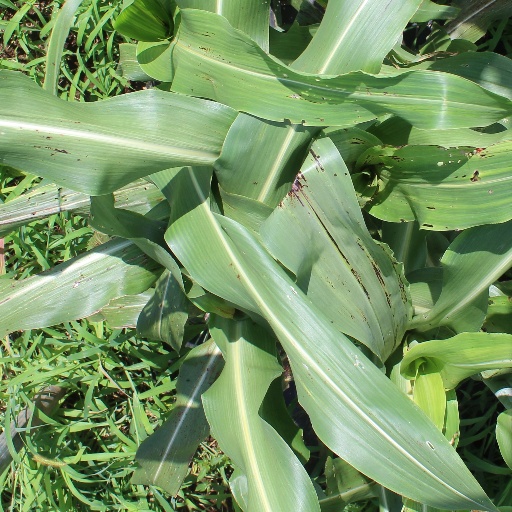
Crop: sorghum